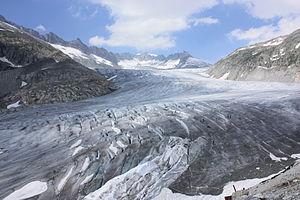
Vue sur le glacier du Rhône depuis la Belvedere
Le glacier du Rhône se trouve à l'extrémité nord-est du canton du Valais en Suisse. Il donne naissance au Rhône, en amont de Gletsch, qui s'écoule ensuite dans la vallée de Conches.
Cet article recense les zones humides de Suisse concernées par la convention de Ramsar.